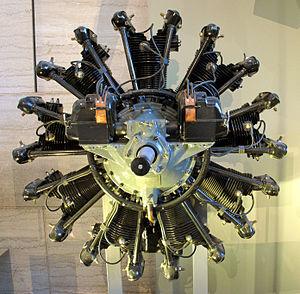
Le Wright R-790 Whirlwind est un moteur d'avion en étoile à neuf cylindres, refroidi à l'air, conçu par la Wright Aeronautical Corp., offrant une cylindrée totale d'environ 12,9 litre et d'environ 150 kW. Ce sont les premiers modèles de la série des moteurs Wright Whirlwind.